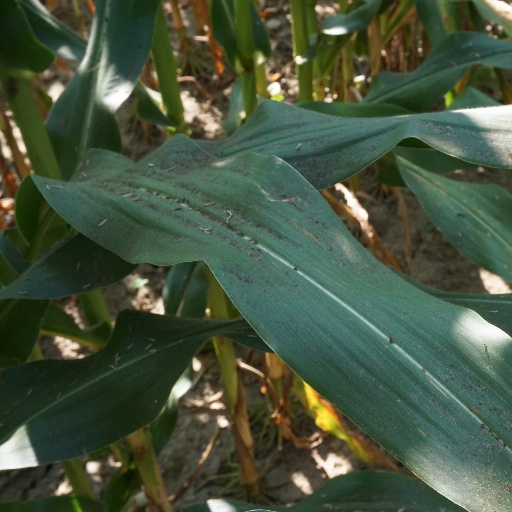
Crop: maize; corn